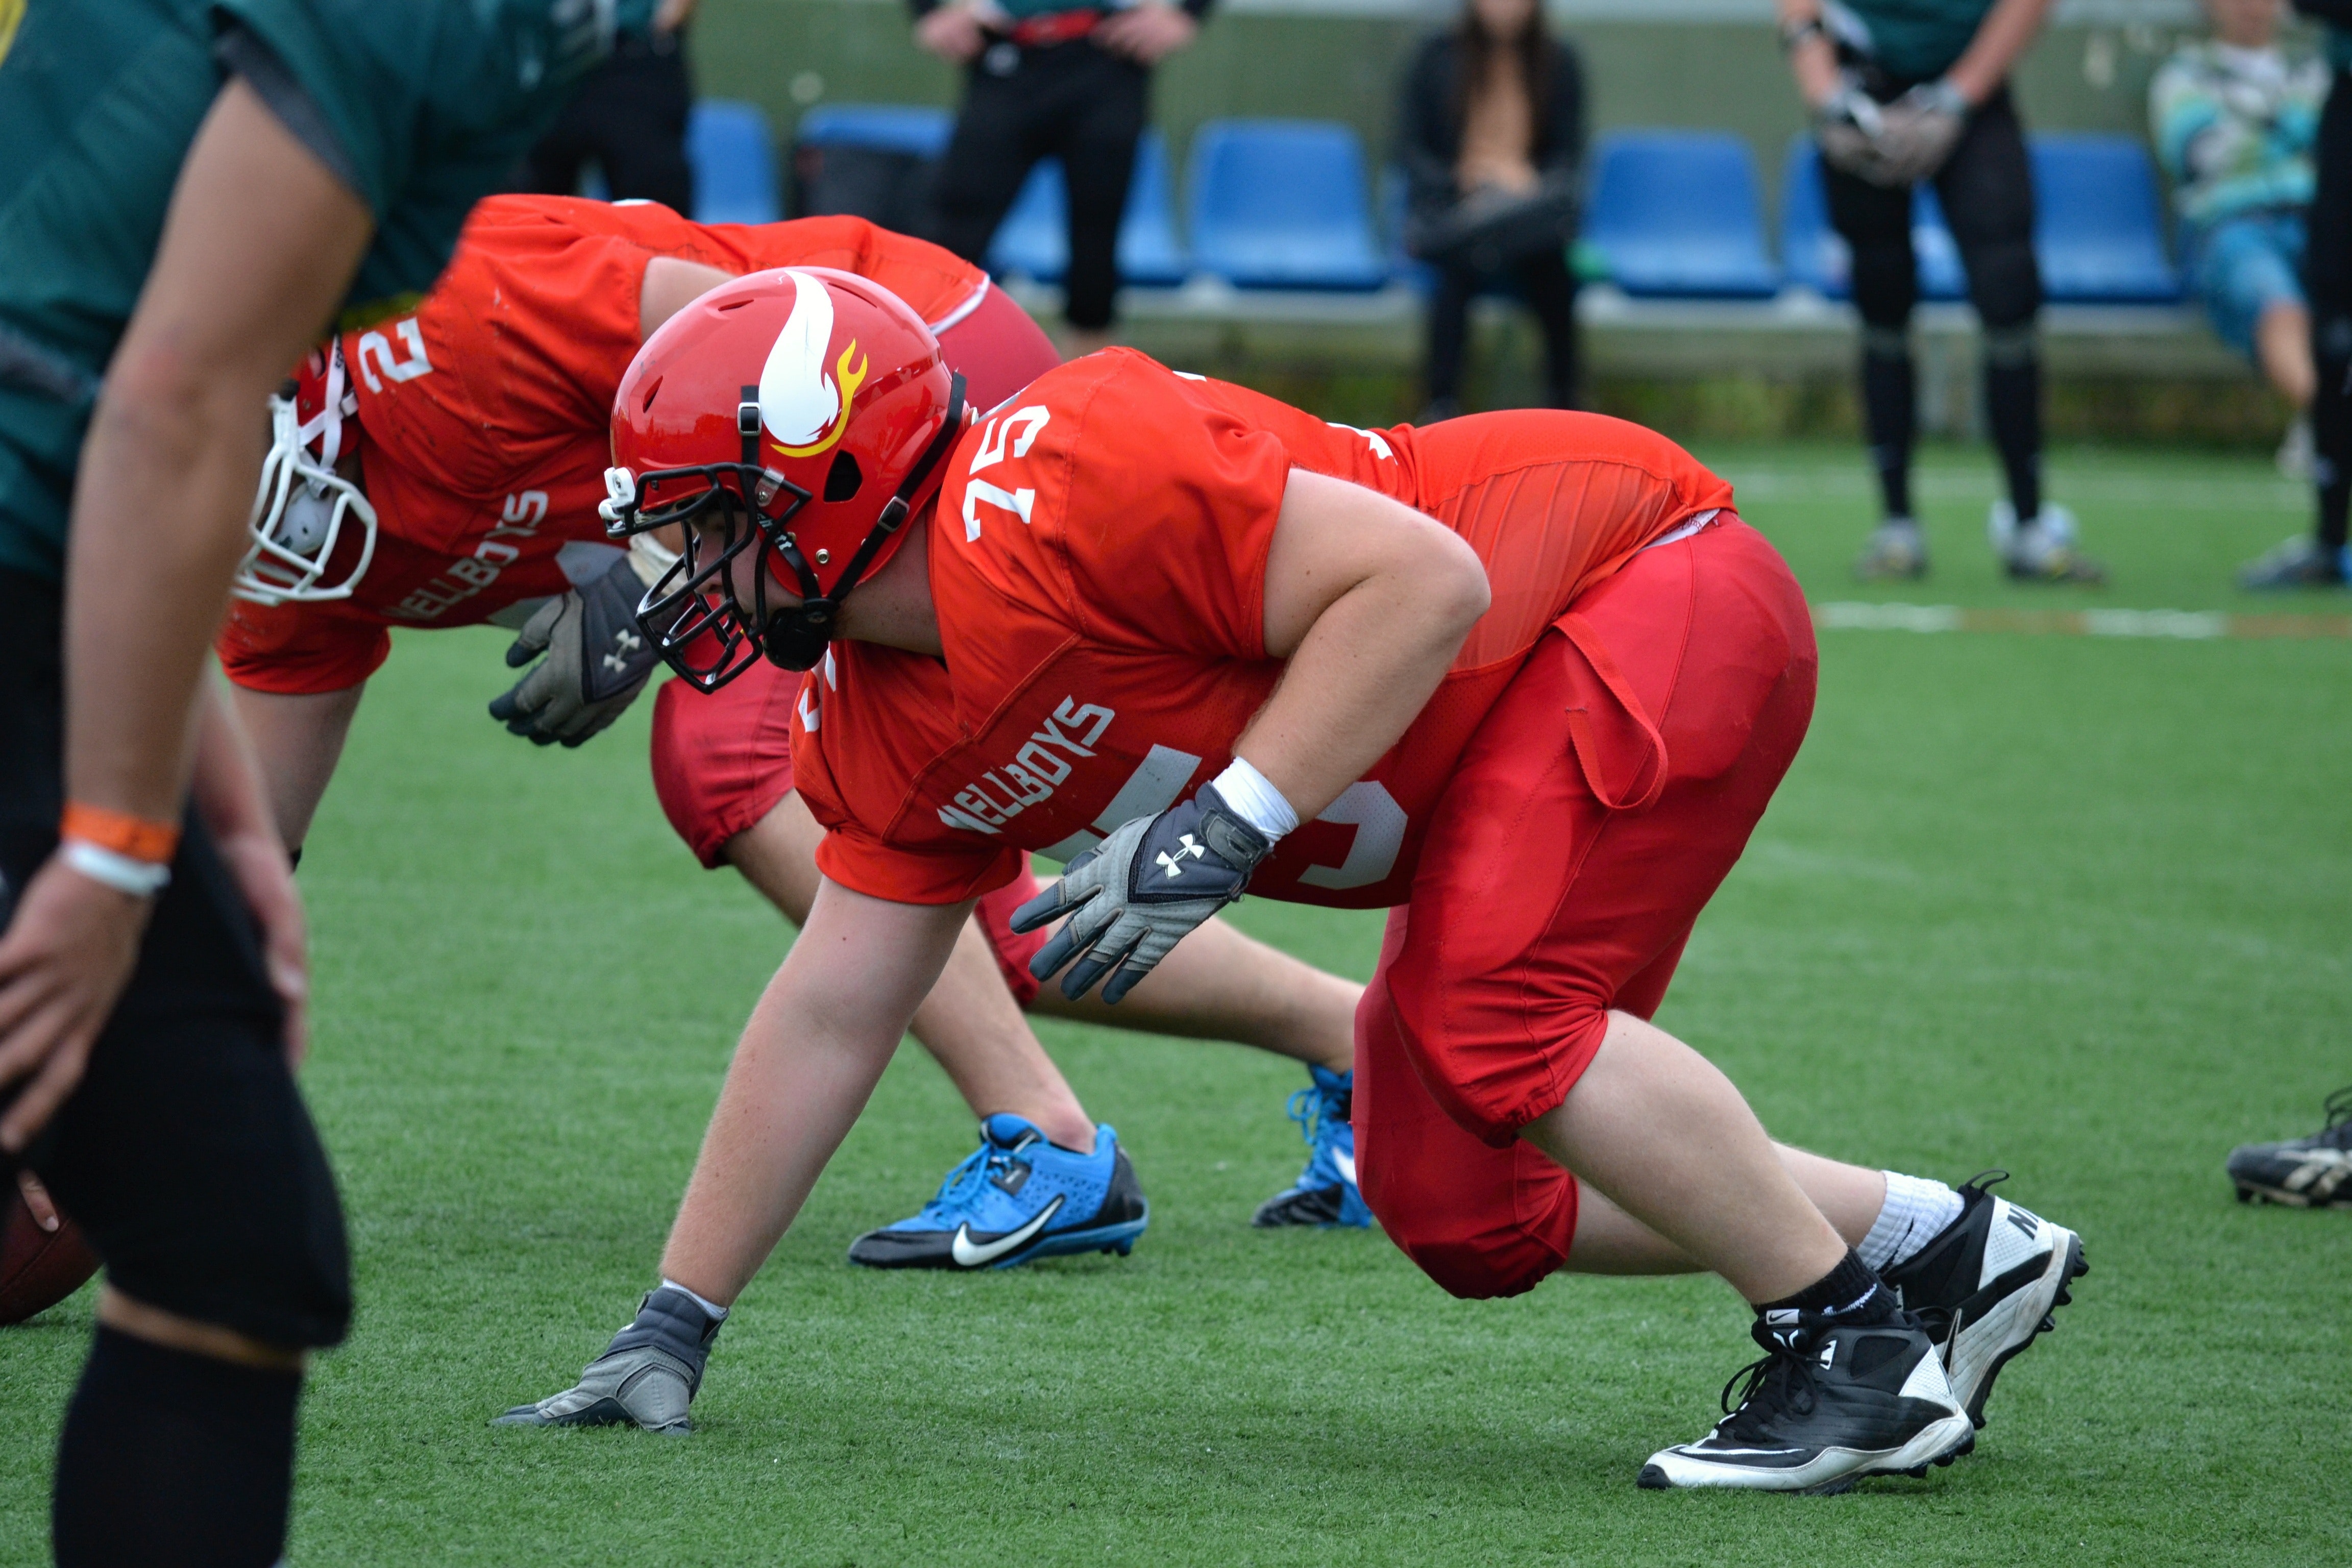
sports, team sport, ball game, player, tournament, tackle, sport venue, team, sports equipment, sports gear, american football, games, muscle, grass, competition event, rugby player, stadium, sports training